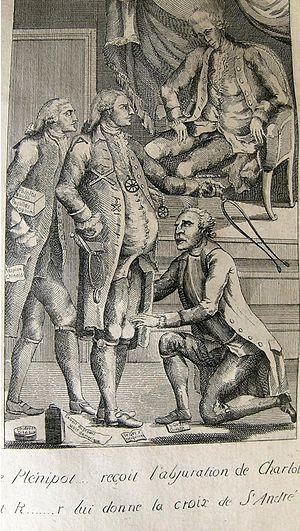
Frontispice du libelle Le Diable dans un bénitier (1784) in-octo d'Anne-Gédéon La Fite de Pellepore. Gravure satirique
Anne-Gédéon de La Fitte, marquis de Pelleport né à Stenay le 11 mai 1754, mort à Liège le 26 mars 1807, est un libelliste, homme de lettres et aventurier français.
Charles Théveneau, de Morande ou chevalier de Morande, né le 9 novembre 1741 à Arnay-le-Duc où il est mort le 6 juillet 1805, est un libelliste, espion et polémiste français. Son parcours est représentatif de celui d'un « aventurier des Lumières » ou d'un « Rousseau des ruisseaux » : de l'armée il passe à la littérature clandestine, puis à l'espionnage et enfin au journalisme. « Mandrin littéraire », folliculaire, il se fait connaître par son activité de maître chanteur et par le succès considérable de son libelle clandestin, Le Gazetier Cuirassé. Il est par la suite, après avoir mis à contribution la cour de Louis XV, retourné par le gouvernement français, dont il devient l'un des informateurs en Angleterre. Il joue un rôle dans la prérévolution française comme rédacteur puis directeur du Courier de l'Europe avant de regagner Paris lors de la Révolution, où il poursuit son activité de gazetier.
Pierre Ange Goudar, plus connu sous le nom d’Ange Goudar, né le 28 mars 1708 à Montpellier et mort après 1791, est un aventurier et littérateur français. Agent du gouvernement français, journaliste et escroc notoire, ami de Casanova, il semble avoir parcouru toute l'Europe.
Le Diable dans un bénitier est un in-octavo de 159 pages d'Anne-Gédéon de La Fitte de Pelleport. Il est orné d’une gravure frontispice satirique : « Le Plénipot… [de Moustier] reçoit l’abjuration de Charlot [Charles Théveneau de Morande] et R…r [Receveur] lui donne la croix de St André. »